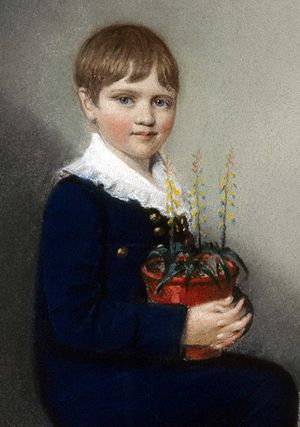
Charles Darwin / Liv og arbejde / Barndom og uddannelse
Den 7-årige Charles Darwin i 1816, malet af Ellen Sharples.
Charles Robert Darwin var en engelsk naturforsker og geolog. Han er bedst kendt for sine bidrag til evolutionsteorien. Teorien er en hypotese om, at alle arter af liv nedstammer fra fælles forfædre. I en fælles publikation med Alfred Russel Wallace introducerede han sin videnskabelige teori, at denne evolution var resultat af en proces, som han kaldte naturlig selektion, hvor kampen for overlevelse har en lignende effekt som den, der ses ved kunstig udvælgelse inden for selektiv avl. Han var far til George og Francis Darwin.